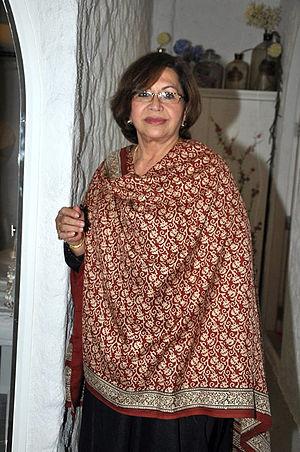
Helen Richardson Khan, née Helen Ann Richardson le 21 novembre 1938, plus connue en tant qu'Helen, est une danseuse et actrice indienne d'origine birmane, figure du Bollywood.